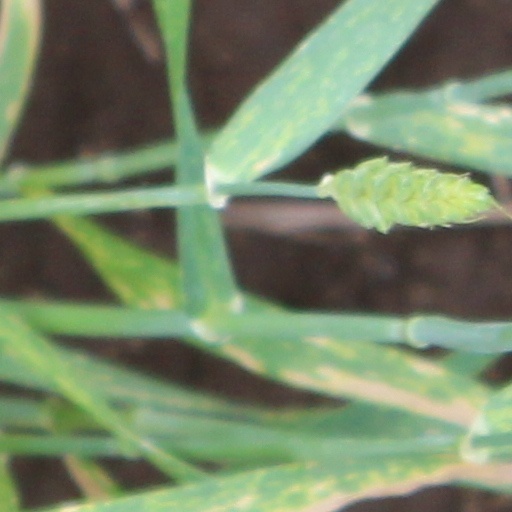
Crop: wheat